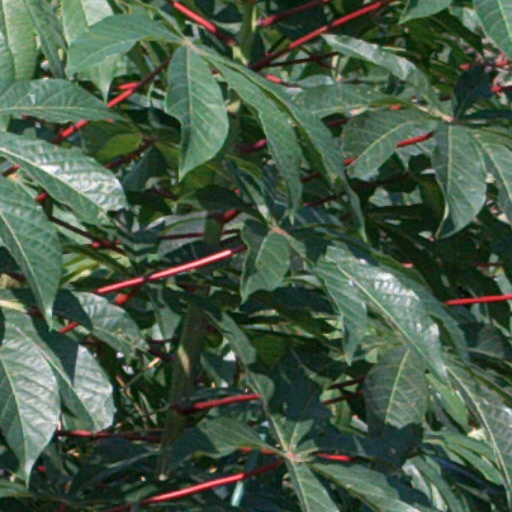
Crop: cassava